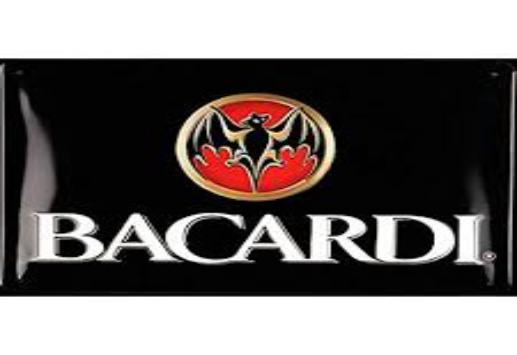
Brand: Bacardi
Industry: Food